Adrian Schultheiss

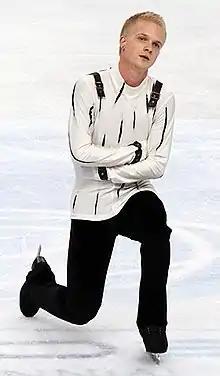
Schultheiss in 2010.

Adrian Alexander Konstantin Schultheiss (born 11 August 1988) is a Swedish former competitive figure skater. He is the 2006 Swedish national champion, the 2004–2005 Swedish junior national champion, and the 2006 Nordic Champion. He is the first Swedish skater to win a Junior Grand Prix event, which he did in 2005.